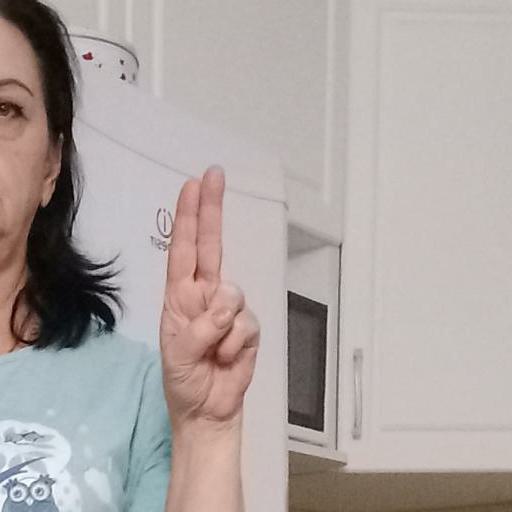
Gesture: two_up